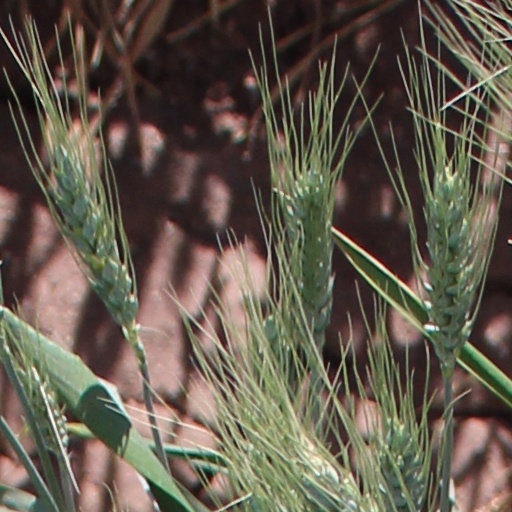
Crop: wheat